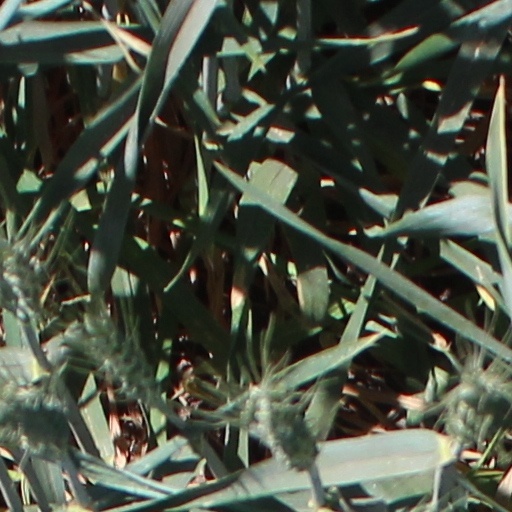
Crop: wheat